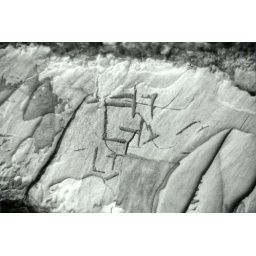
signs on the bark of a tree in a park in La Rochelle